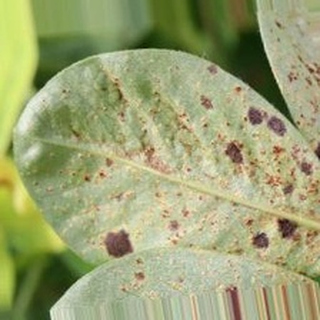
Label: groundnut_rust